Nicotiana benthamiana

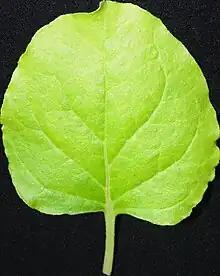
"Nicotiana benthamiana", leaf

The herbaceous plant is found amongst rocks on hills and cliffs throughout the northern regions of Australia. Variable in height and habit, the species may be erect and up to or sprawling out no taller than . The flowers are white.